Military of the Ming dynasty

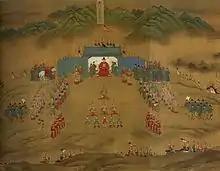
Ming generals attending camp

After the decline of the guard battalion system, the Ming army came to rely more upon mercenaries to improve efficiency and lighten local military burdens.